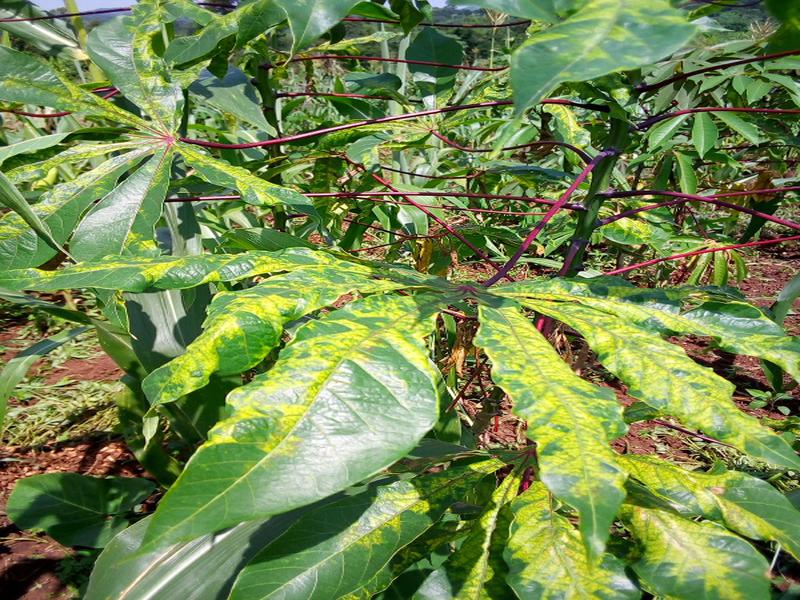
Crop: cassava
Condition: mosaic_disease